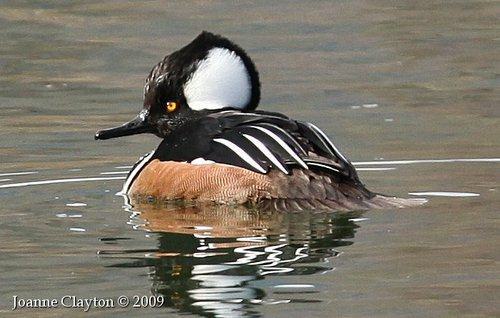
A photo of a hooded merganser